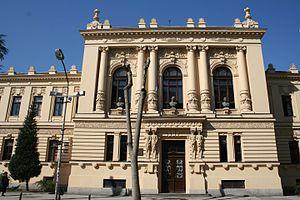
Dragutin Đorđević était un architecte serbe. Son œuvre est caractéristique des styles académique et éclectique en Serbie.
Le bâtiment du lycée de Valjevo se trouve à Valjevo, dans le district de Kolubara en Serbie. Il est inscrit sur la liste des monuments culturels protégés de la République de Serbie.